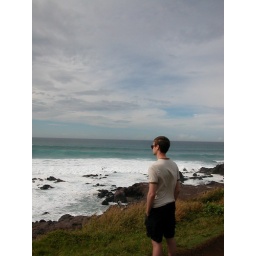
The cows in this field had a nice view.